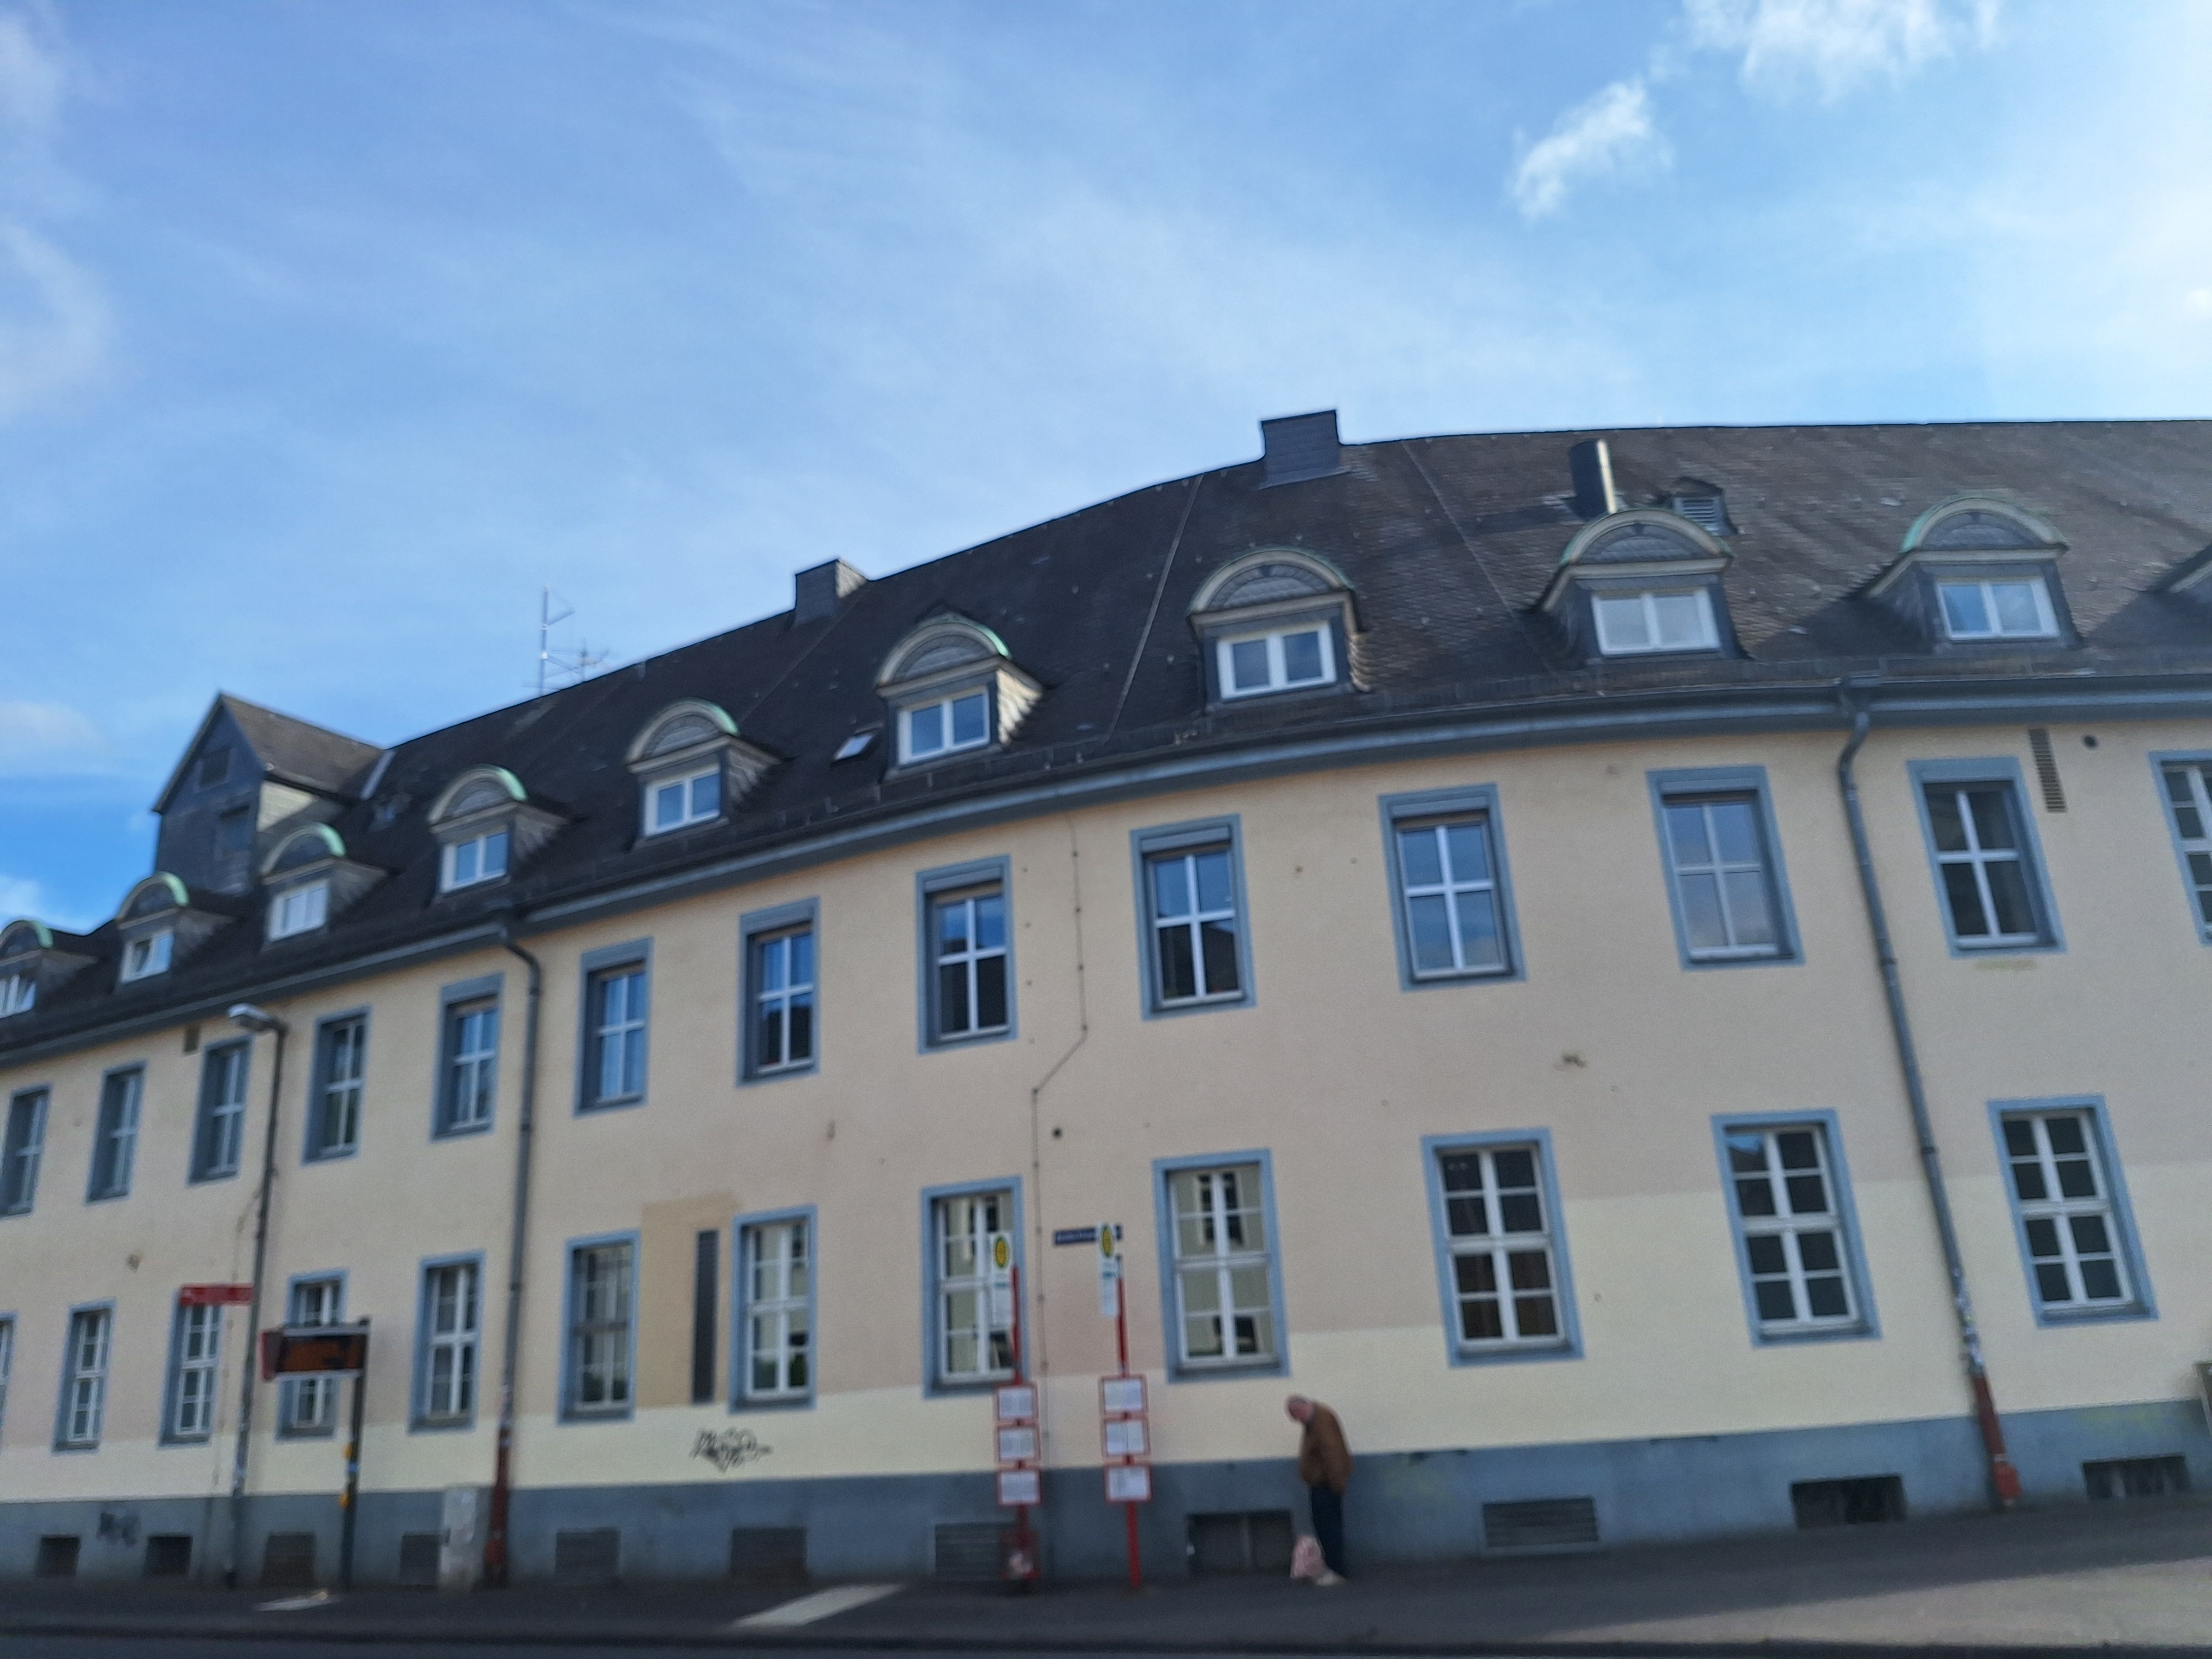
Building: Deutschhausstraße 3